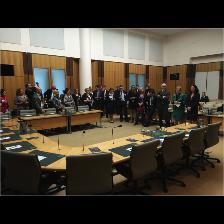
Label: Human